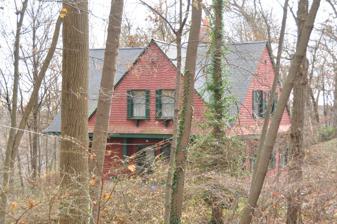
Building: House at 6 Adams Street
Country: United States of America
Year built: 1886
Historic house in Massachusetts, United States United States historic place House at 6 Adams Street U.S. National Register of Historic Places Show map of Massachusetts Show map of the United States Location 6 Adams St., Wakefield, Massachusetts Coordinates 42°30′7″N 71°5′13″W / 42.50194°N 71.08694°W / 42.50194; -71.08694 Area 1.36 acres (0.55 ha) Built 1886 ( 1886 ) Architect Wait, Robert Pote Architectural style Shingle Style MPS Wakefield MRA NRHP reference No. 89000721 Added to NRHP July 6, 1989 The House at 6 Adams Street in Wakefield, Massachusetts is one of the best examples of Shingle style architecture in the town.  It was designed by Boston architect Robert Pote Wait and built in 1885–86 to be his own home.  It was listed on the National Register of Historic Places in 1989. Description and history 6 Adams Street stands in a residential area west of Wakefield center, on the south side of Adams Street, a short cul-de-sac off Chestnut Street.  It is set on a wooded parcel about 1.3 acres (0.53 ha) in size.  It is a 2 + 1 ⁄ 2 -story wood-frame structure, with a cross-gabled roof configuration and wooden shingled exterior.  The shingling is cut in a number of different ways, including waves, diamond patterns, and straight.  The roof extends to the top of the first floor and has a flared eave which is shingled below the gable ends.  Upper-level windows are set in openings framed by shutters, with a bracketed shelf at their bases.  Most windows are sash, with the upper sashes featuring diamond panes.  The entry is set under a recessed porch, with shingled posts flaring at the top to support the overhang. The area where the house was built is known as Wakefield Park, and was planned as a subdivision of upper middle class residences.  It was completed in 1886 to a design by Boston architect Robert Pote Wait, whose residence it became.  Subsequent owners Grace and Hubbard Mansfield hired Charles Wait to design modernizations to the building, including the provision of heat, gas lighting, and plumbing.  Hubbard Mansfield was one of Wakefield's first town planners. See also National Register of Historic Places listings in Wakefield, Massachusetts National Register of Historic Places listings in Middlesex County, Massachusetts References